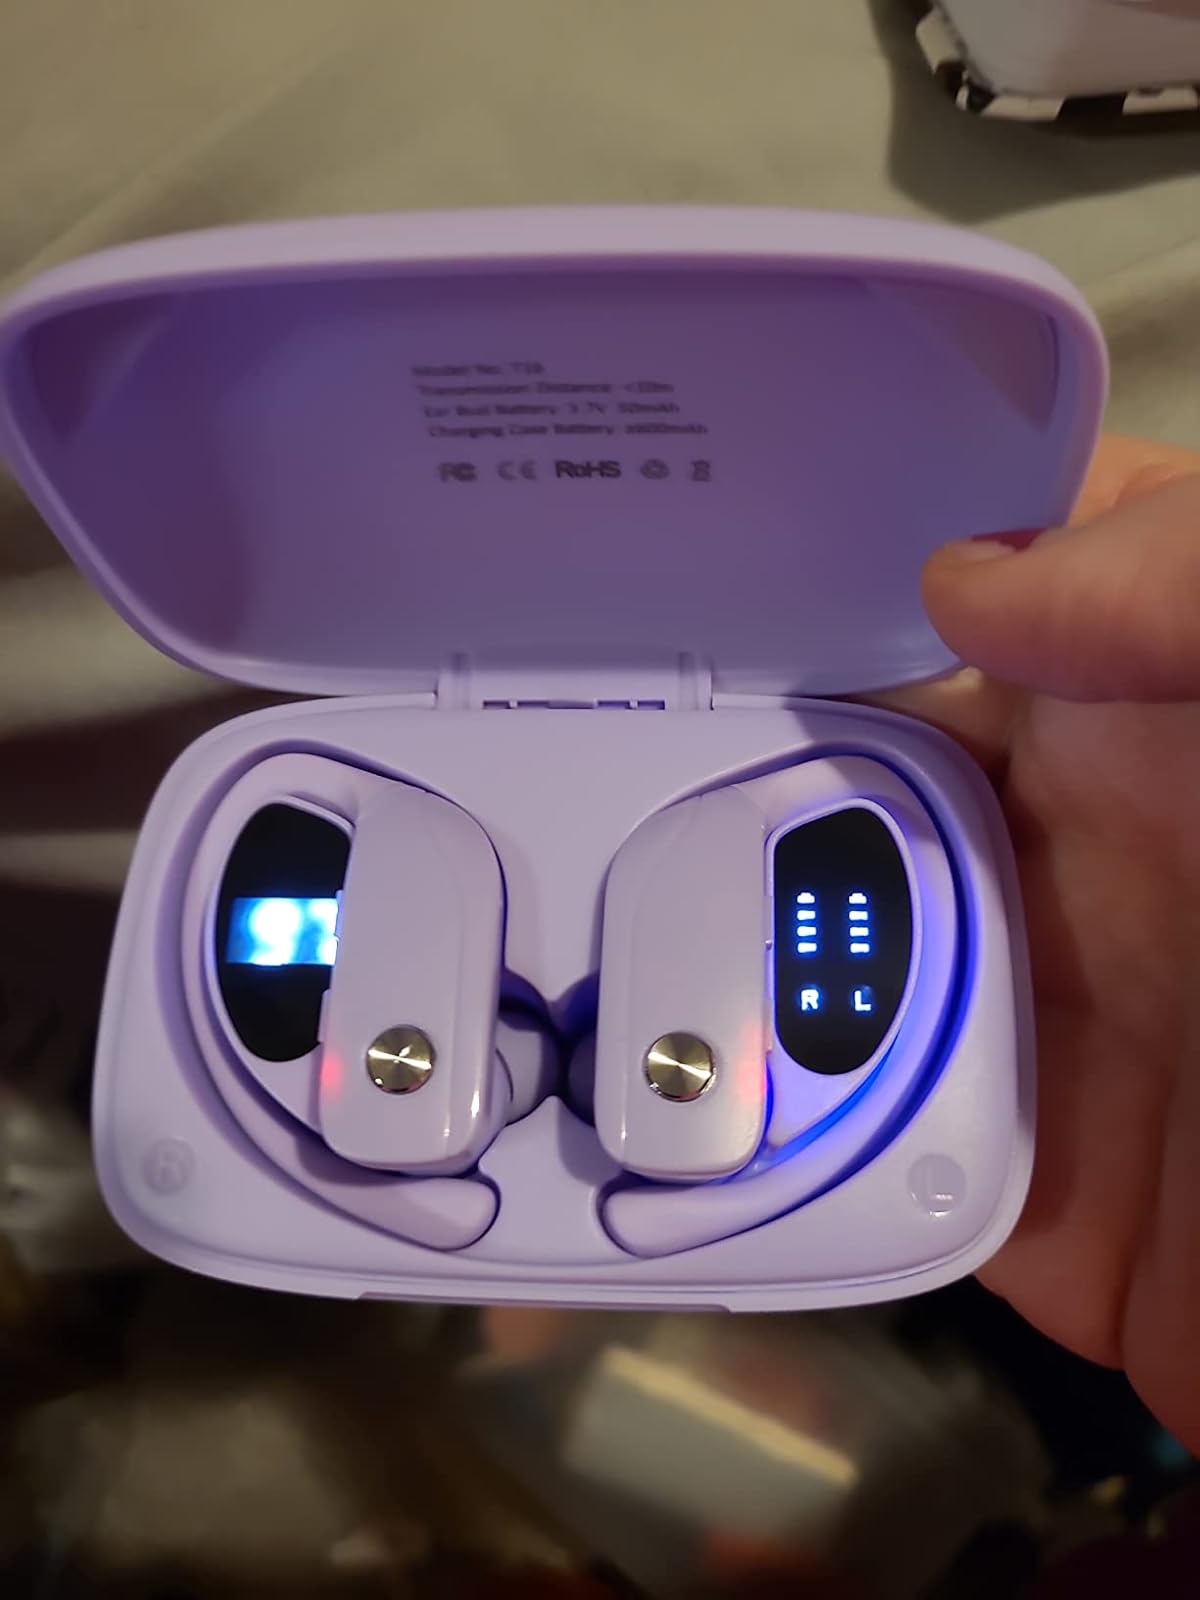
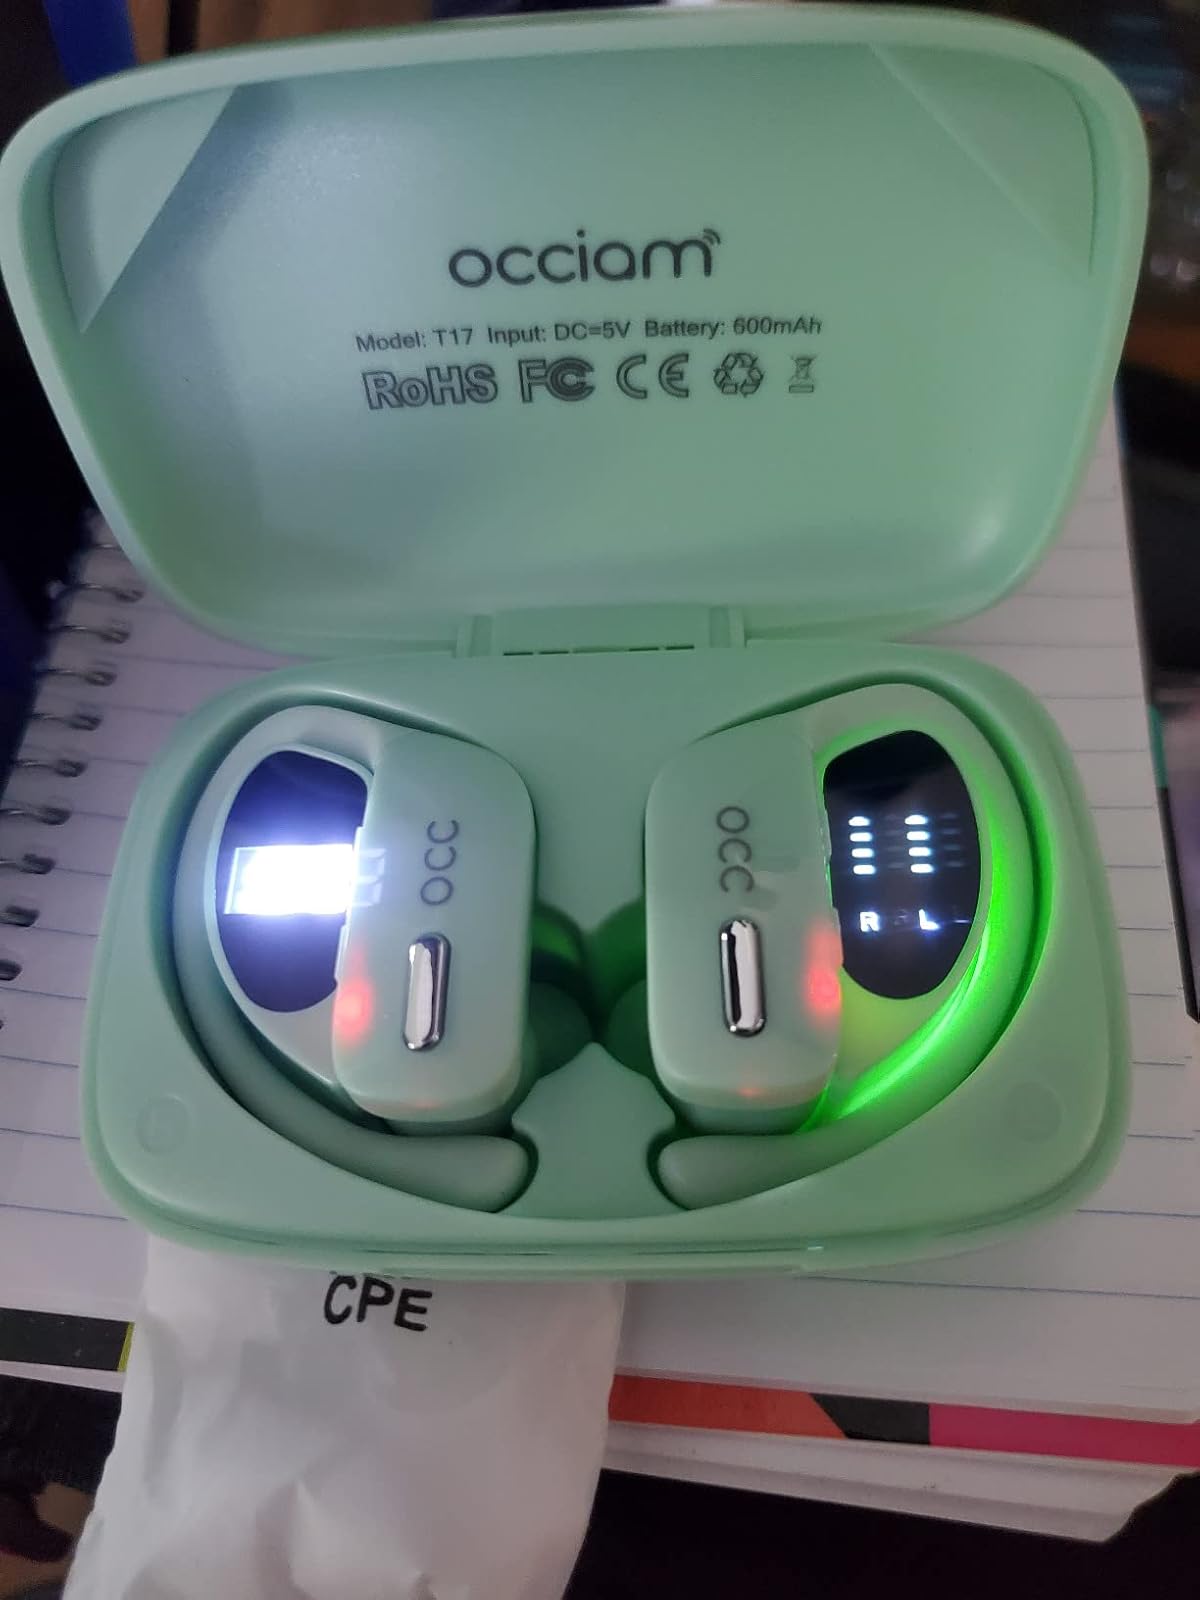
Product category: earbuds
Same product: no